Flowton

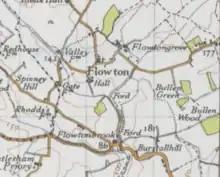
Historical Map from the 20th Century Showing the Civil Parish of Flowton

Rev. John Charlesworth (1782–1864), an evangelical Christian and abolitionist, was rector of Flowton, 1815–44.